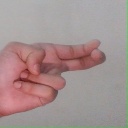
अक्षर: ह